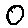
Label: 0